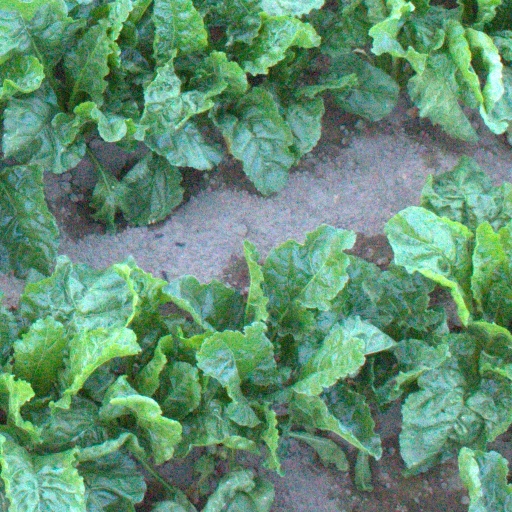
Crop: sugar beet